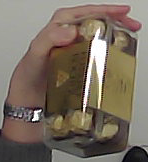
Product: rocher_chocolate